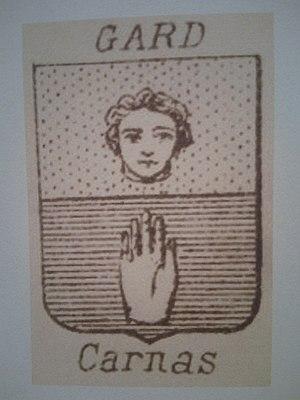
Blason original issu d'une collection de 1865.
Carnas est une commune française située dans le département du Gard en région Occitanie.